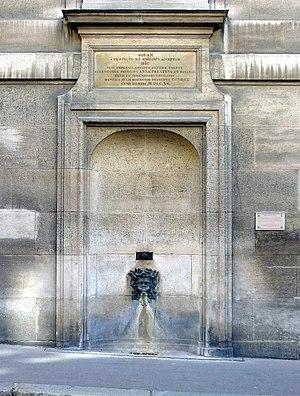
Rue Garancière (n°12 fontaine de 1715) - Paris VI This building is indexed in the Base Mérimée, a database of architectural heritage maintained by the French Ministry of Culture,
Cet article recense les monuments historiques du 6ᵉ arrondissement de Paris, en France.
La rue Garancière est une voie située dans le quartier de l'Odéon du 6ᵉ arrondissement de Paris, en France.